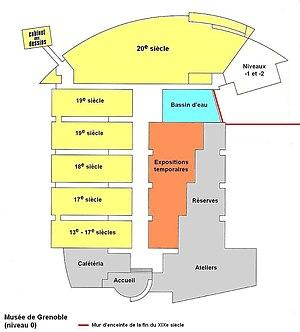
Plan du niveau 0 du musée de Grenoble
Le musée de Grenoble, appelé musée de Peinture et de Sculpture de Grenoble jusque dans les années 1980, a été créé le 16 février 1798 par le professeur de dessin Louis-Joseph Jay. Principal musée d'art et d'antiquités de la ville de Grenoble, il est situé place Lavalette, à l'emplacement d'un ancien couvent des Franciscains édifié en 1218 et dont le site deviendra militaire à la fin du XVIᵉ siècle. Il fait partie des premiers musées d'art français et conserve l'une des plus belles collections d'art ancien.